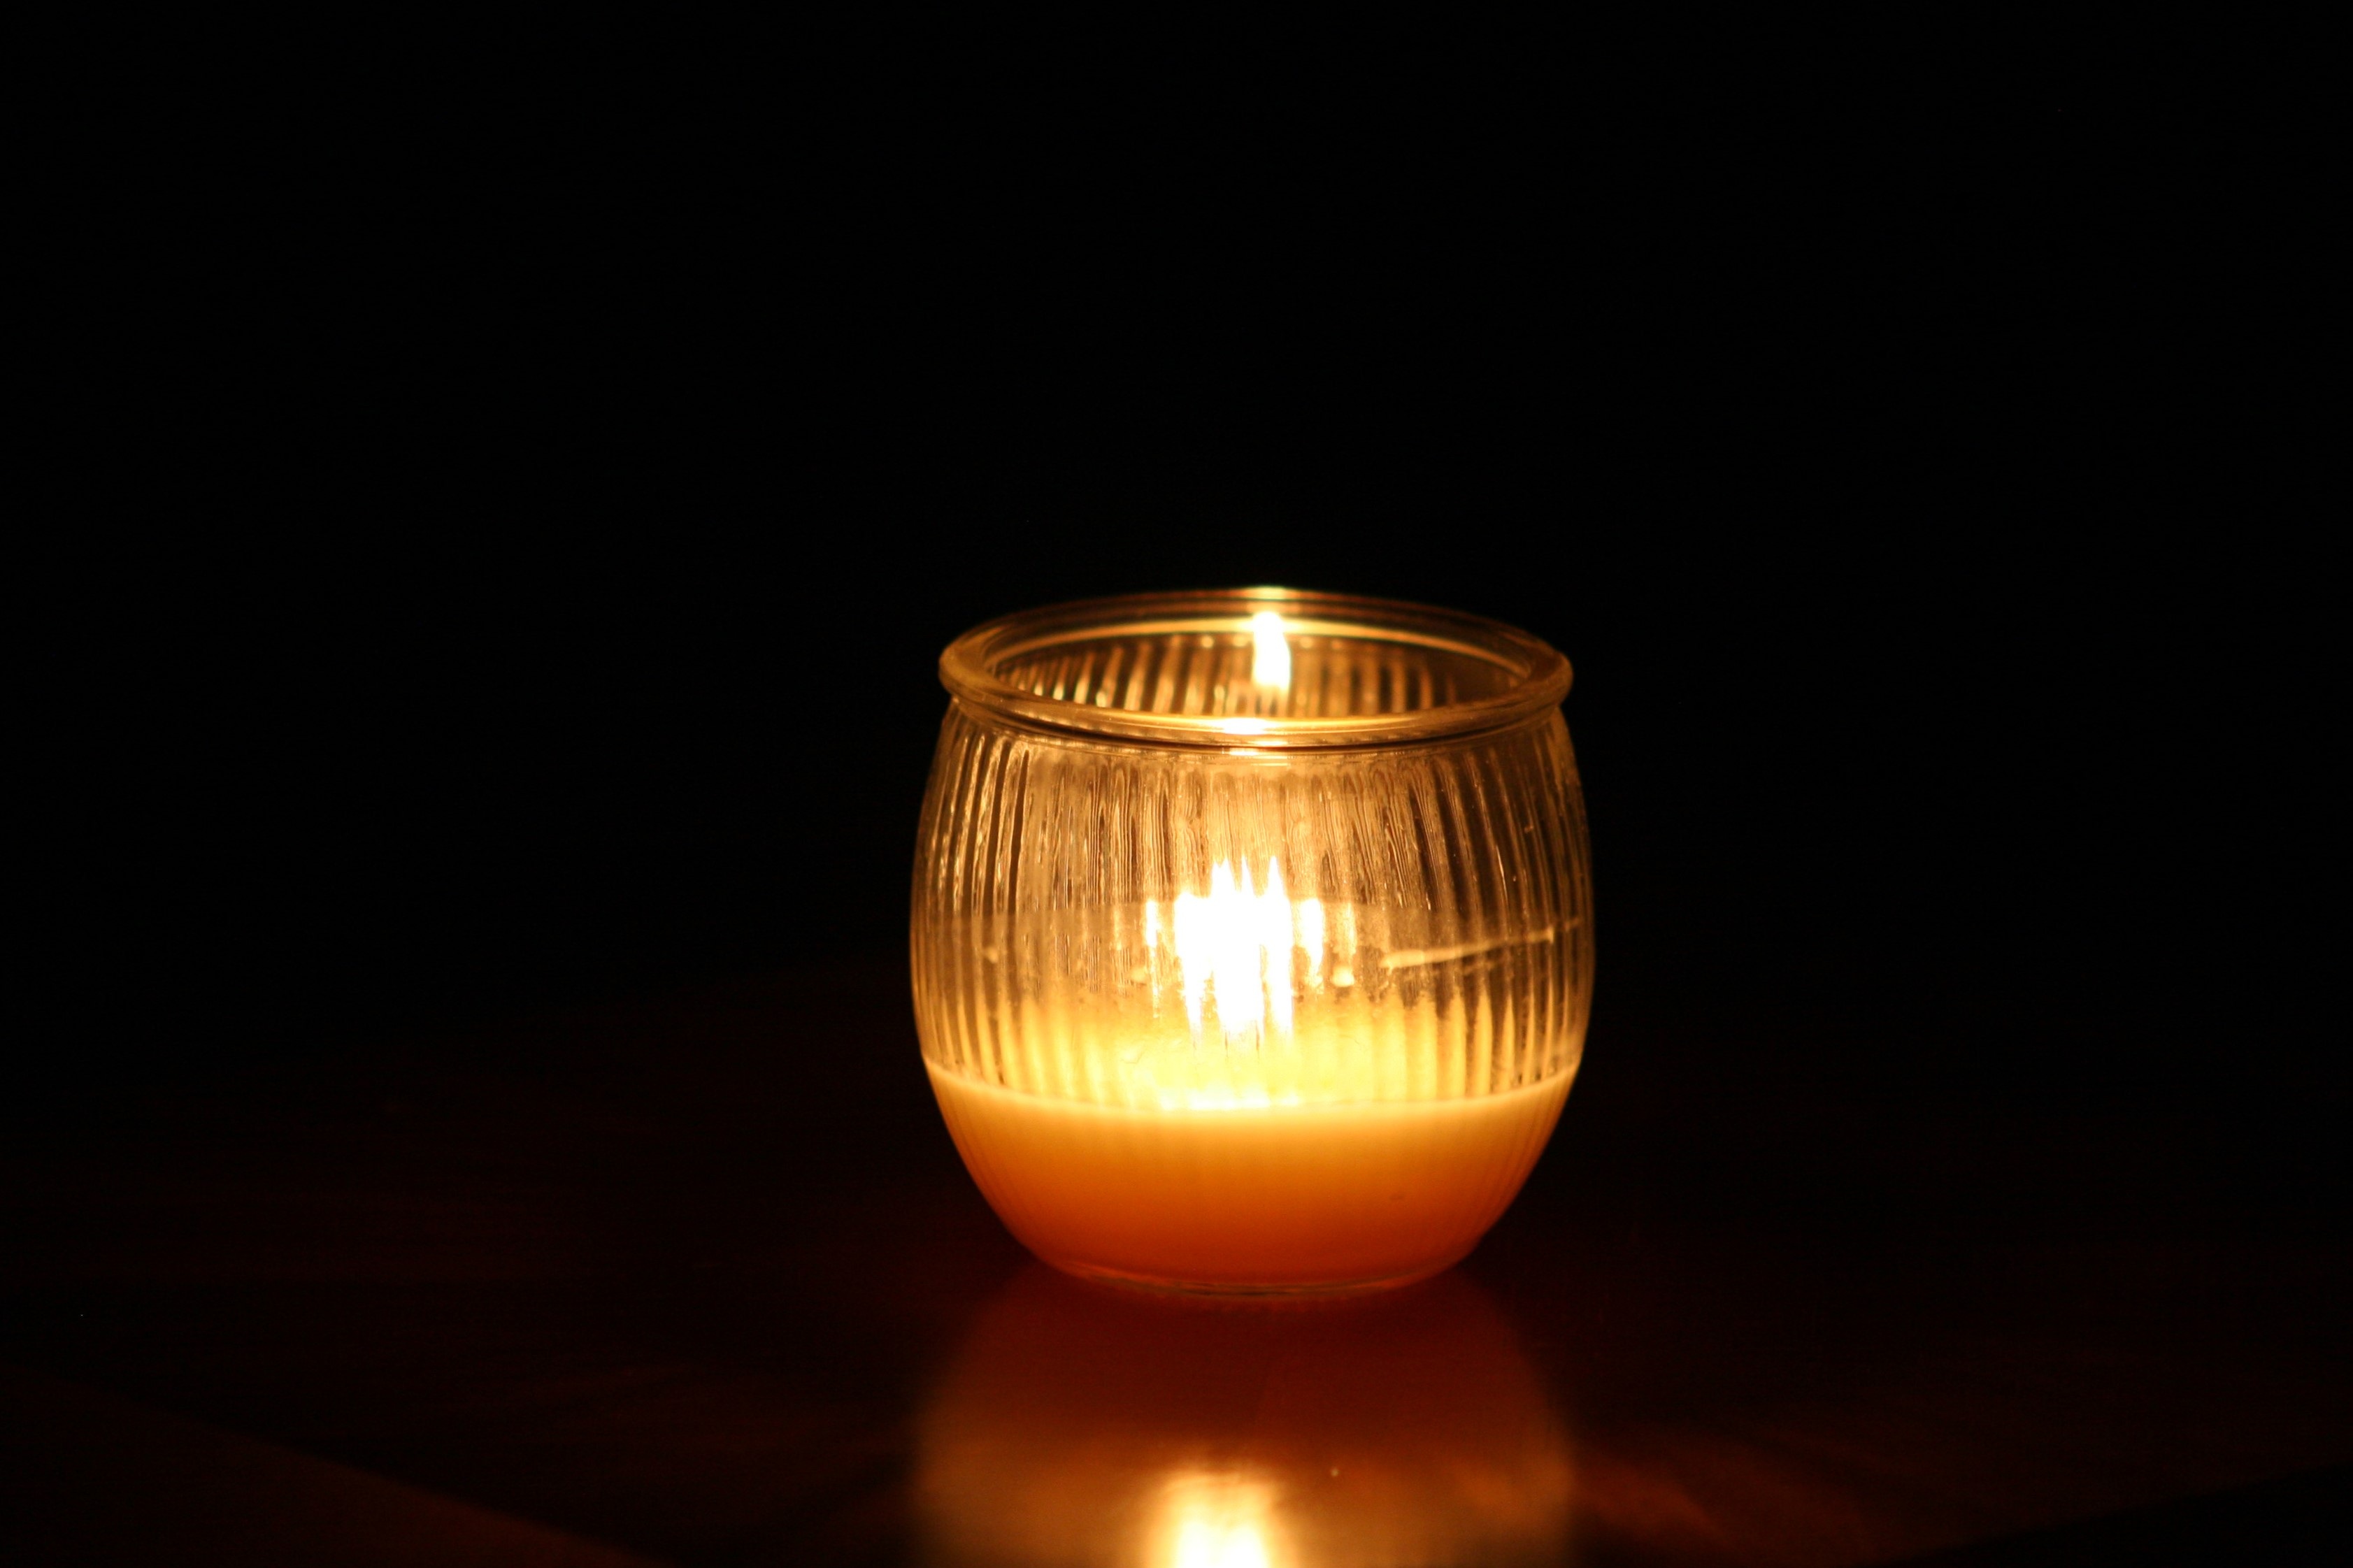
light, night, flame, candle, lighting, burning, candlelight, man made object, flameless candle